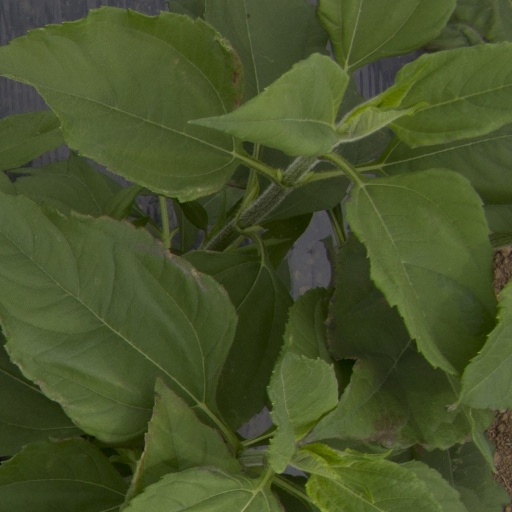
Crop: Jerusalem artichoke